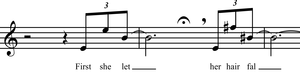
Extrait de la pièce XV d'Anna Livia Plurabelle d'André Hodeir
Anna Livia Plurabelle est une œuvre d'André Hodeir pour orchestre de jazz et deux voix de femmes, écrite en 1965-1966, sur un extrait du roman de James Joyce Finnegans Wake. L'œuvre est d'une durée approximative de 53 minutes.